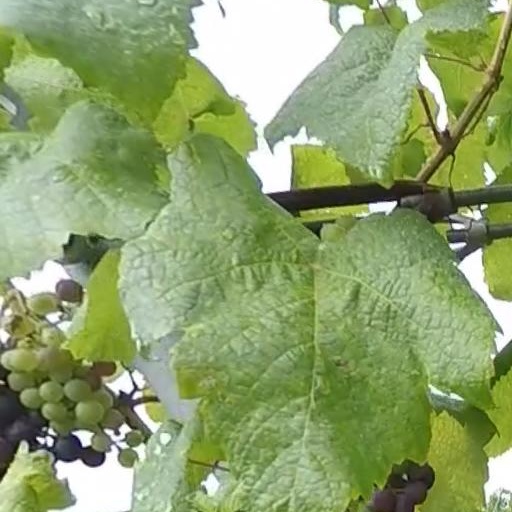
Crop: grape